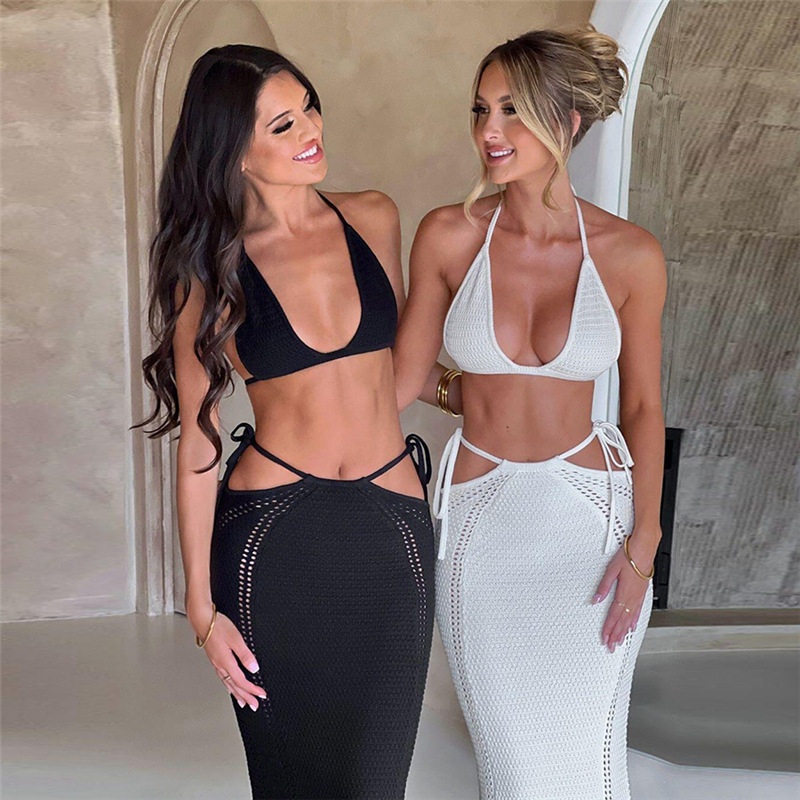
Backless Lace Up Vest High Waist Slim Skirt Suit For Women
Brand: LyMarket
Product information: Pattern: solid color Color: black, white Size: S,M,L Skirt length: mid skirt Popular elements: exposed navel Main fabric composition: Polyester (polyester fiber) Applicable Gender: Female Sleeve length: sleeveless Craft: collage/stitching Size: Note: 1. Asian sizes are 1 to 2 sizes smaller than European and American people. Choose the larger size if your size between two sizes. Please allow 2-3cm differences due to manual measurement. 2. Please check the size chart carefully before you buy the item, if you don't know how to choose size, please contact our customer service. 3.As you know, the different computers display colors differently, the color of the actual item may vary slightly from the following images. Packing list: Dress * 1 Product Image:
Category: Apparel & Accessories > Clothing > Suits > Skirt Suits